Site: brandenburg
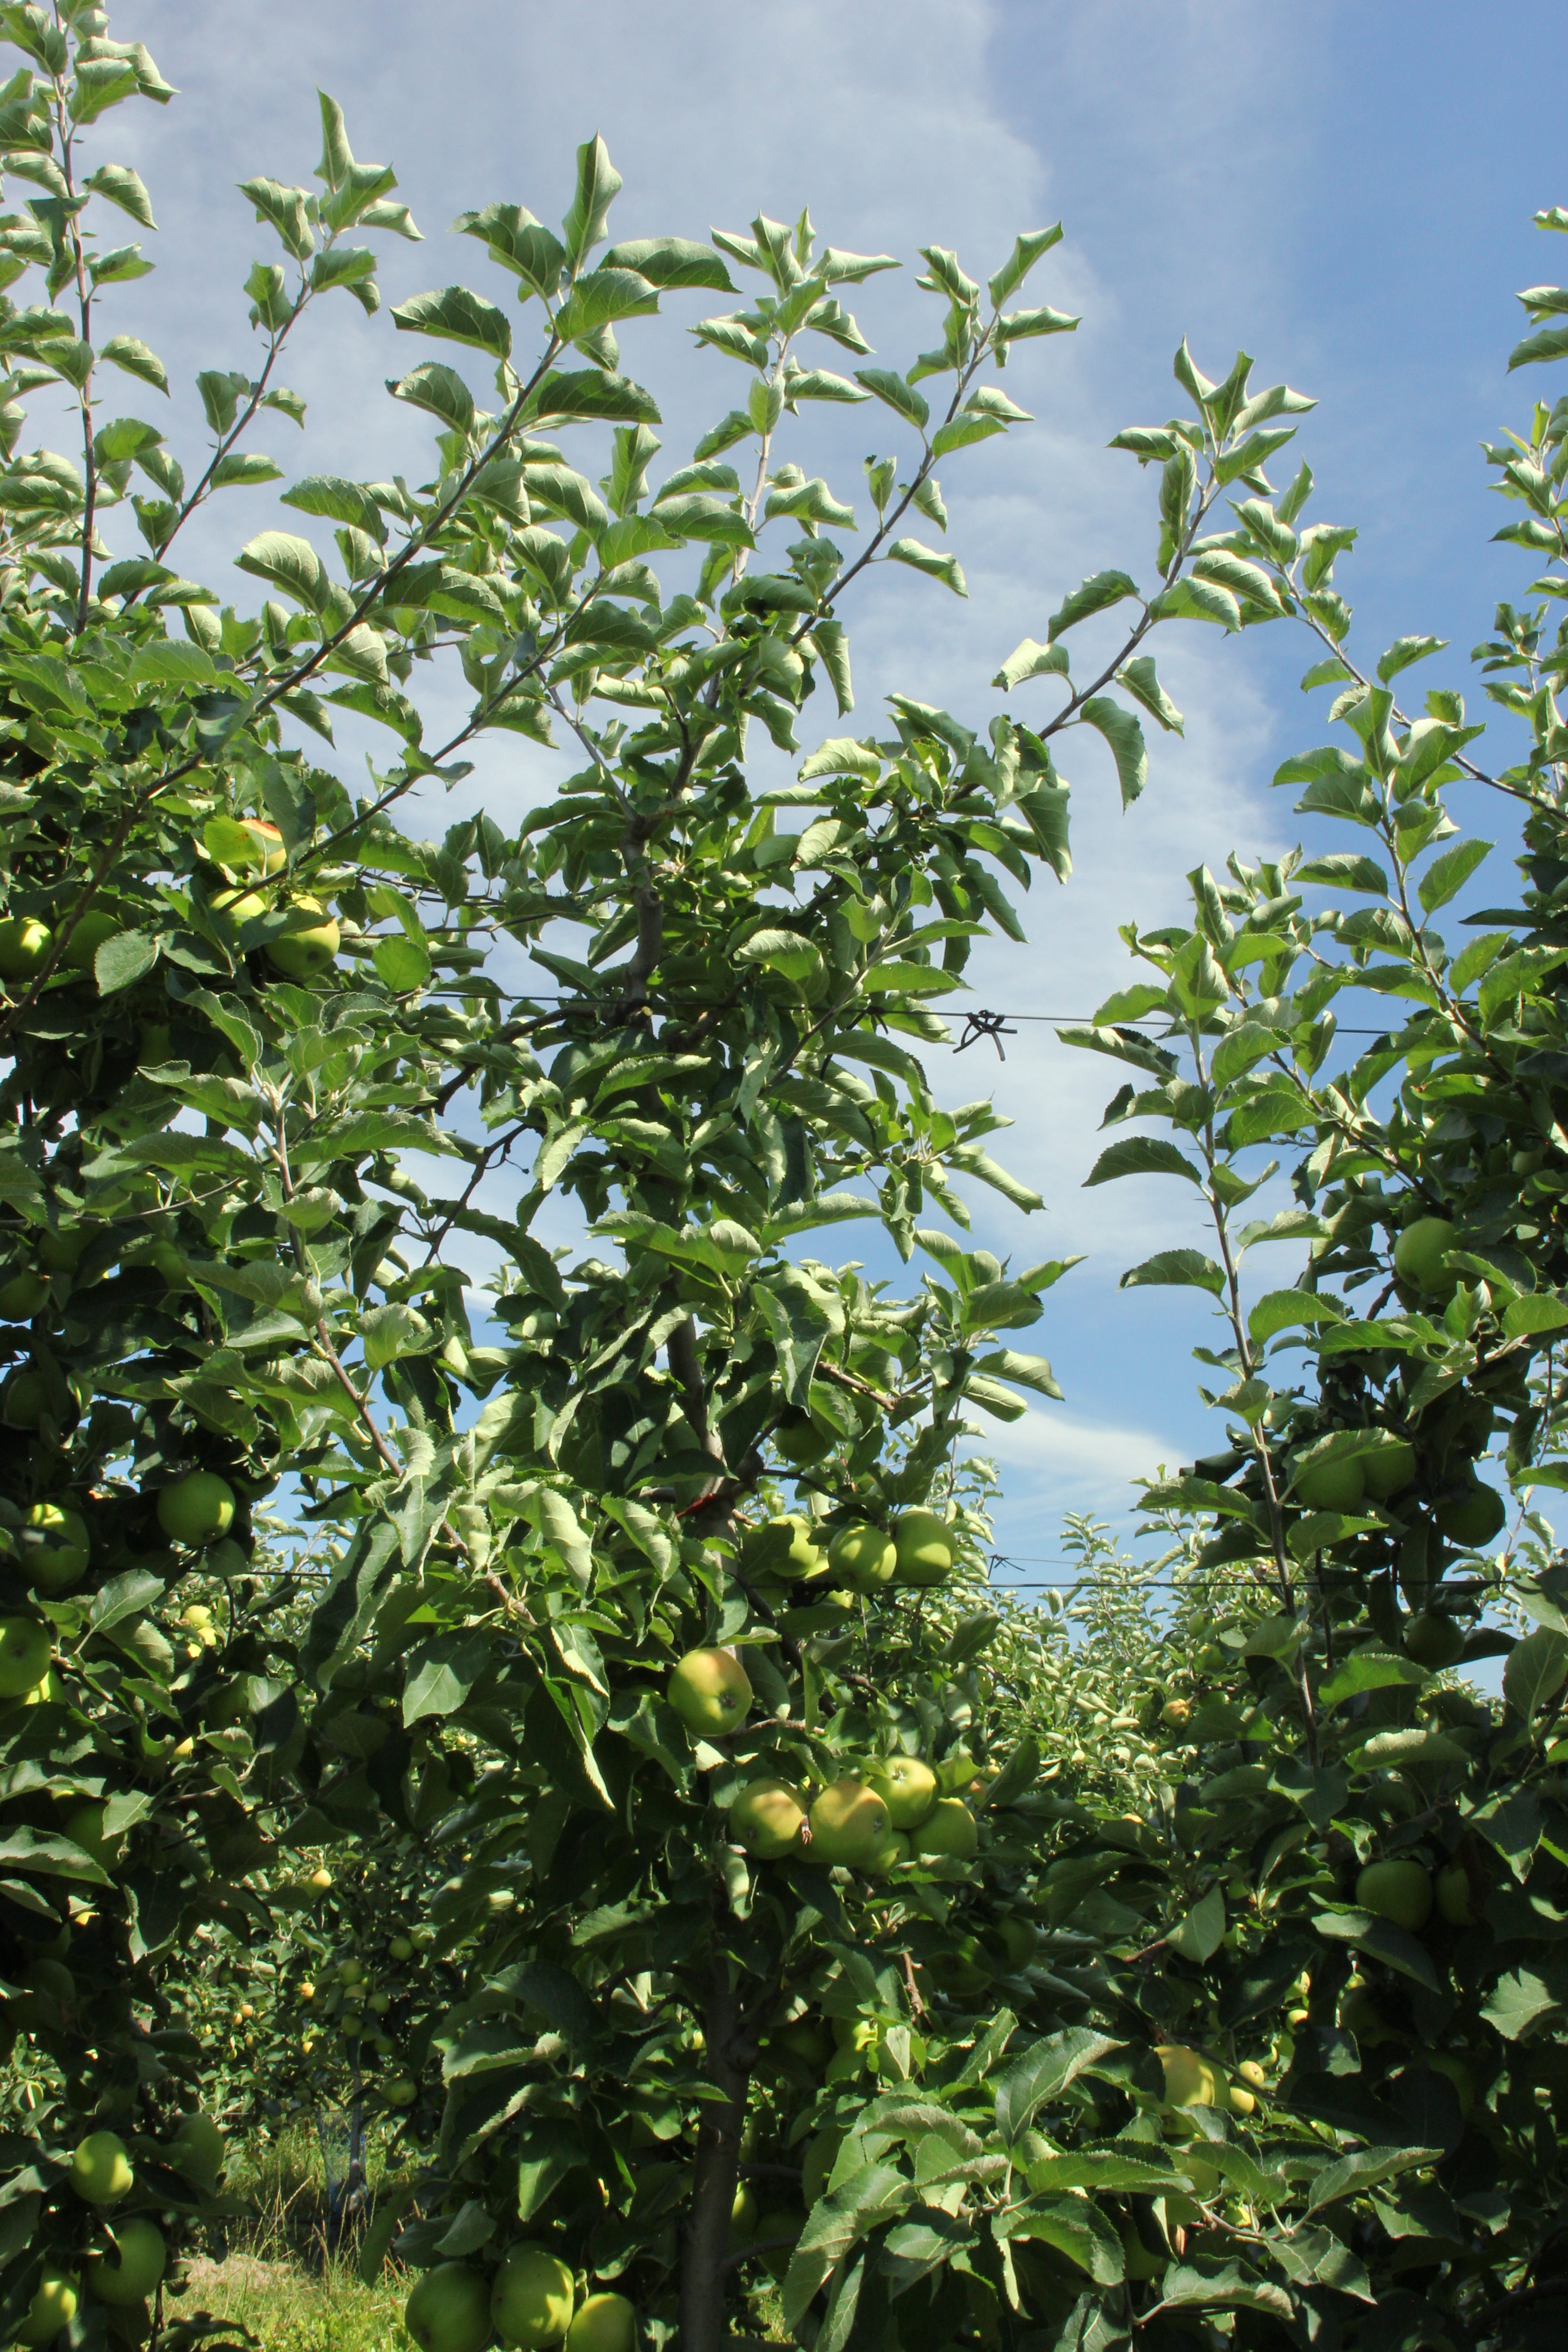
Growth stage (BBCH 77): Development of fruit